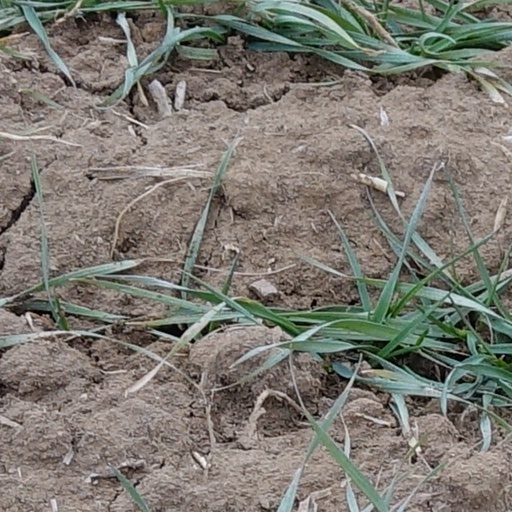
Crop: wheat